Carlos Ezquerra

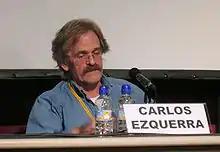
Ezquerra in 2005

Carlos Sanchez Ezquerra (12 November 1947 – 1 October 2018) was a Spanish comics artist who worked mainly in British comics. He is best known as the co-creator of "Judge Dredd".